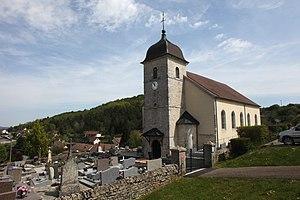
Église de Tarcenay (Doubs).
Tarcenay est une ancienne commune française située dans le département du Doubs en région Bourgogne-Franche-Comté. Au 1ᵉʳ janvier 2019, la commune a fusionné avec celle de Foucherans pour constituer la commune nouvelle de Tarcenay-Foucherans.